Hulhudhuffaaru

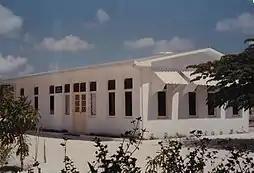
The Hulhudhuffaru Health centre has been providing primary healthcare since 1995.

The Hulhudhuffaru Health centre has been providing primary healthcare since 1995. It caters for the island people as well as patients from nearby islands like Angolhitheemu and Faarafushi. There are a total of 21 personnel, 10 in administration (all locals), 9 nursing staff (4 are expatriates and 5 locals) and 2 expatriate doctors. The health centre is working 24hours and provides basic health facilities such as OPD/IPD, Nebulization, Minor Surgery, Dressing & Injections, Growth Monitoring, Immunization, Family Planning Service, Antenatal & Postnatal Clinic, Laboratory service, Home Visits and Ambulance service.